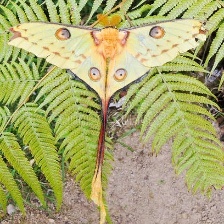
Species: COMET MOTH